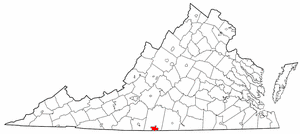
Danville est une commune indépendante située dans l'État de Virginie aux États-Unis.